East Twin River (Wisconsin)

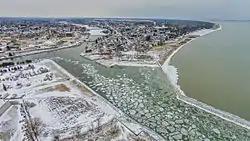
The East Twin and West Twin rivers meet at the Two Rivers harbor before journeying into Lake Michigan.

The East Twin River, formerly the Mishicot River, is a river in east-central Wisconsin that is a tributary to Lake Michigan. It merges with the West Twin River in the city of Two Rivers at its mouth with the lake. The source of the river is located in central Kewaunee County. On its course it passes through the villages of Mishicot and Tisch Mills. Its tributaries include Jambo Creek and Tisch Mills Creek.